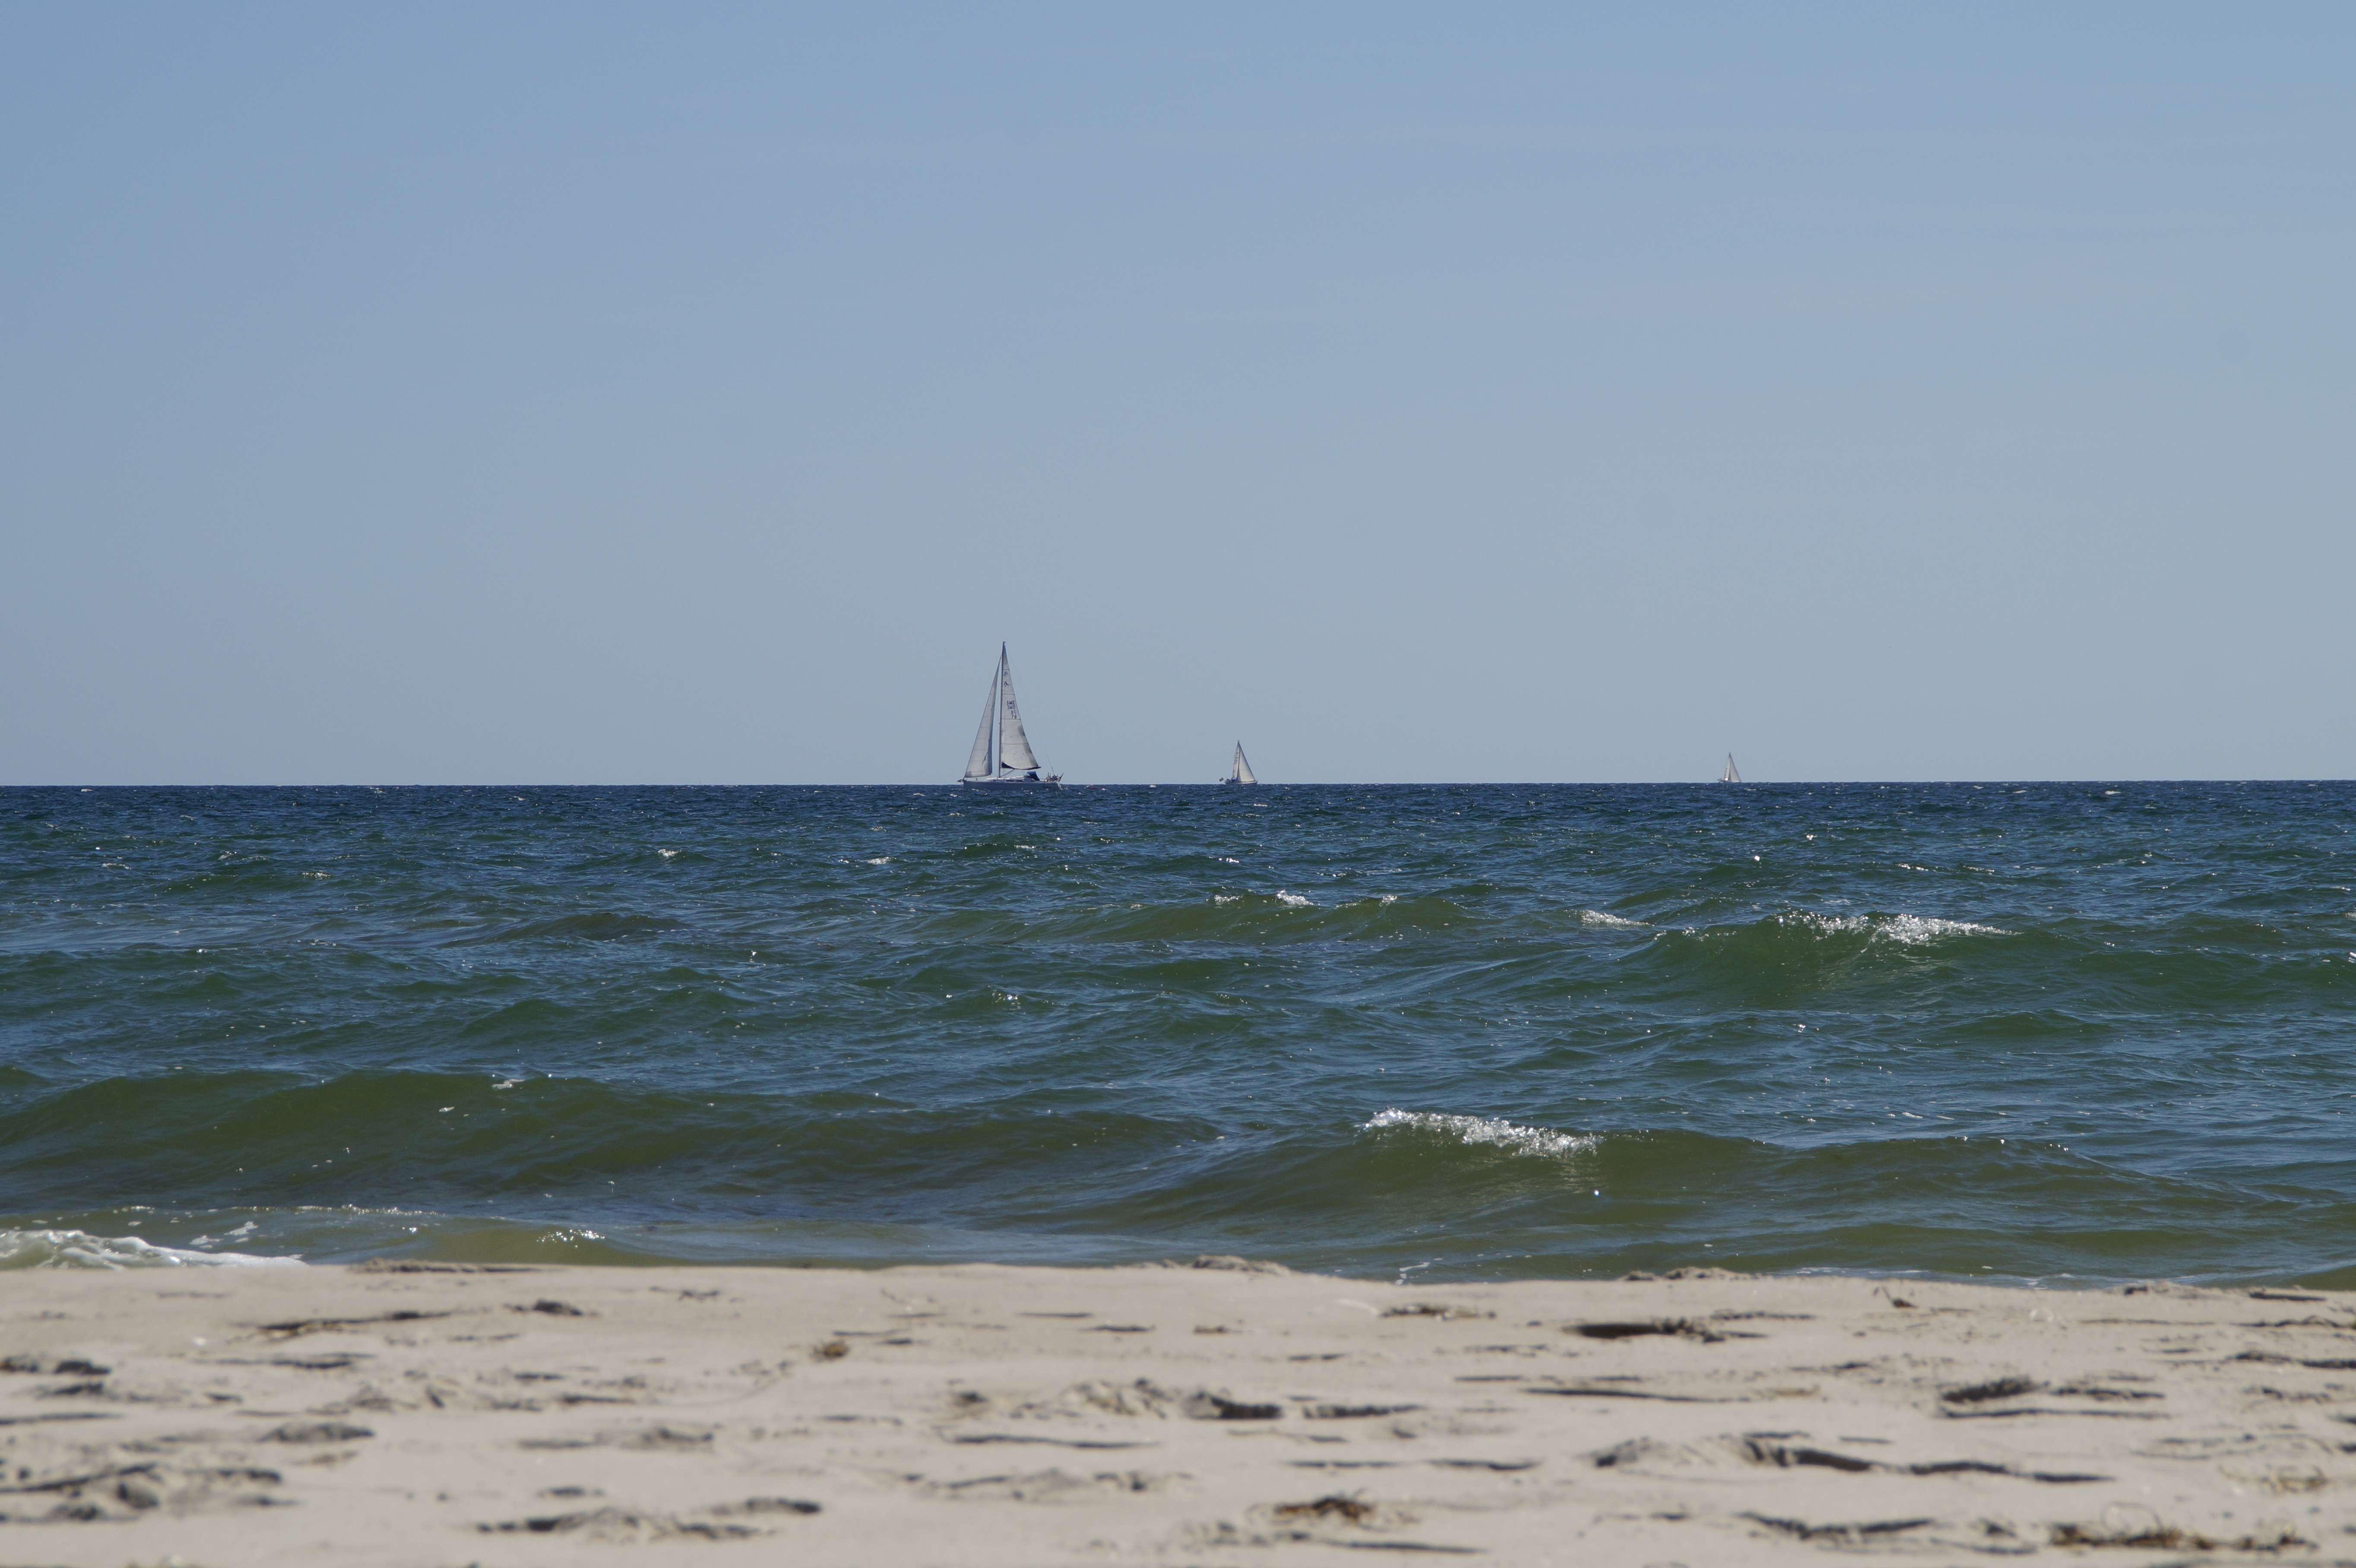
beach, landscape, sea, coast, water, nature, sand, ocean, horizon, sky, shore, wave, wind, ship, boot, surf, vehicle, spray, holiday, bay, blue, rest, movement, body of water, relaxation, wide, sailing vessel, sailing boat, cape, moves, baltic sea, recovery, walk on the beach, inject, wind wave